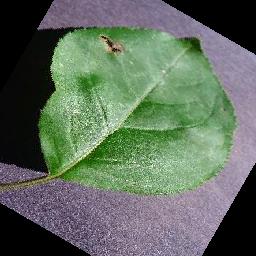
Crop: apple
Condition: black_rot